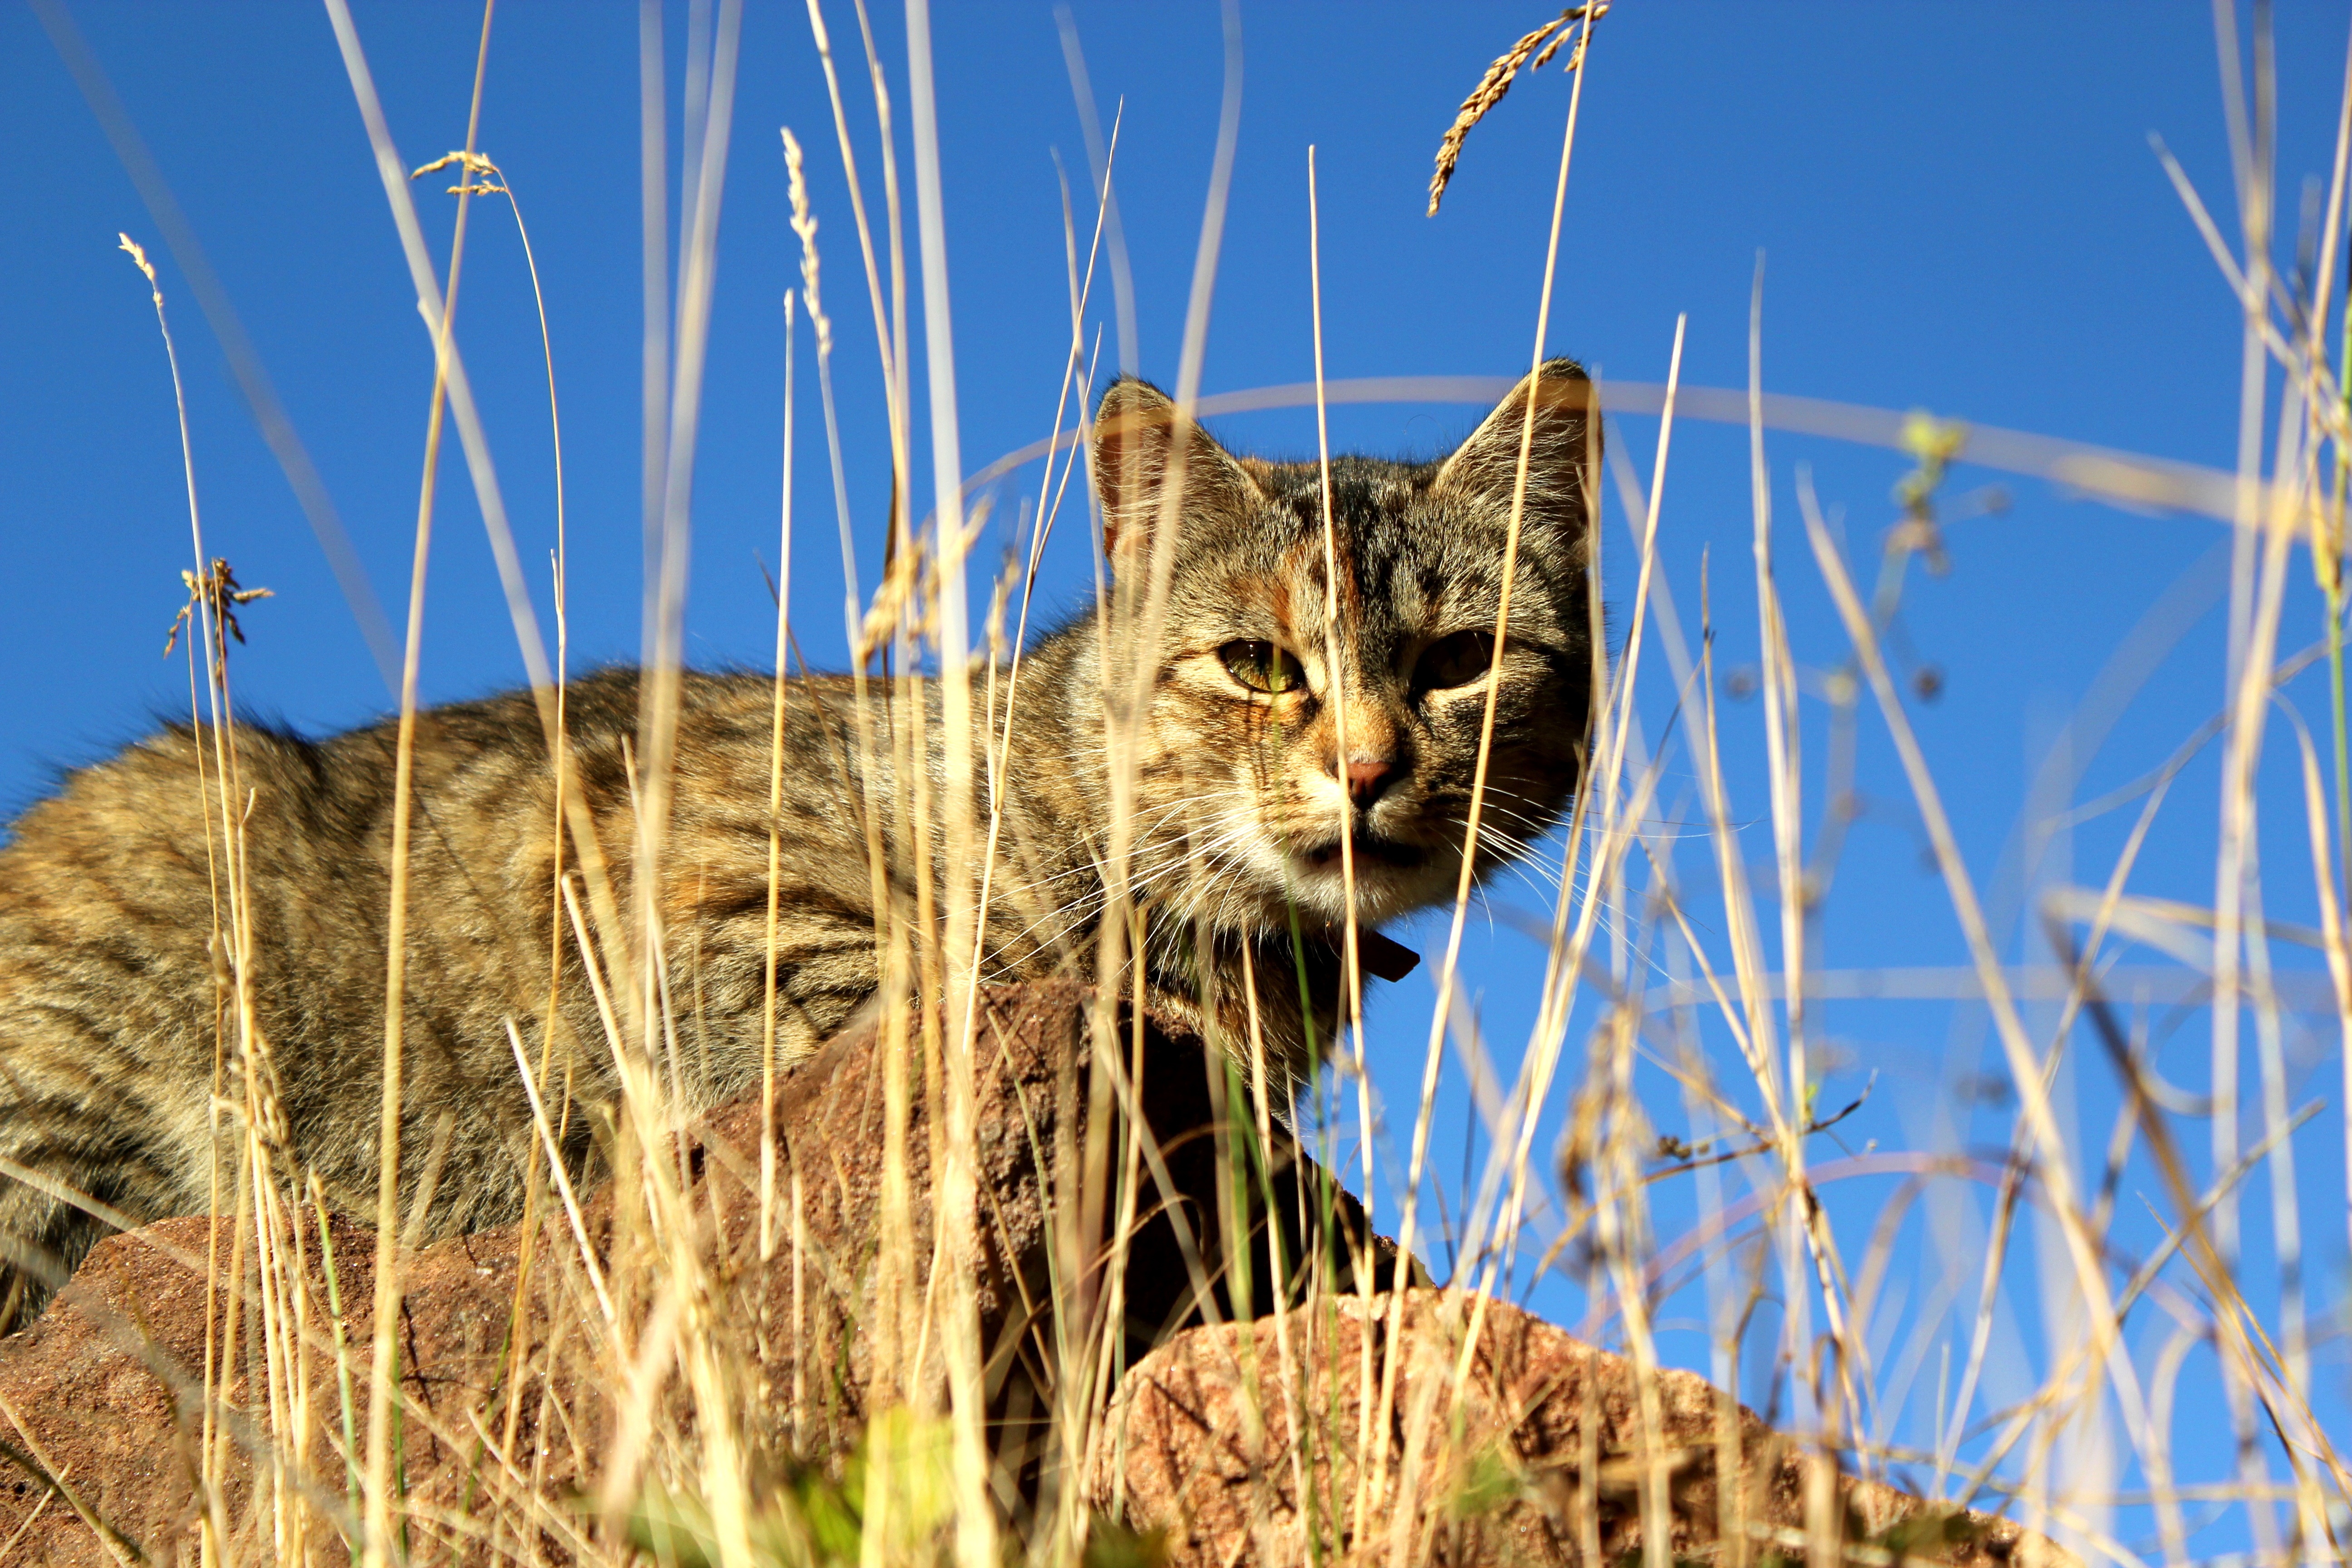
grass, prairie, wildlife, cat, tabby, mammal, fauna, savanna, cheetah, whiskers, vertebrate, hunter, lynx, bobcat, wild cat, small to medium sized cats, cat like mammal